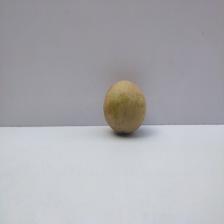
Size: Medium